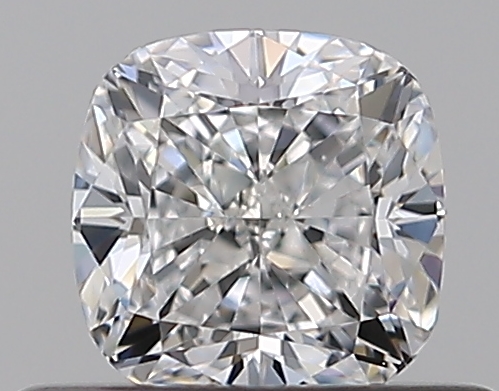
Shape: cushion
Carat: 0.5
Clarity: VS1
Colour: F
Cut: EX
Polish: EX
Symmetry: EX
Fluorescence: M
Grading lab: GIA
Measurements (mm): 4.4 x 4.39 x 3.03